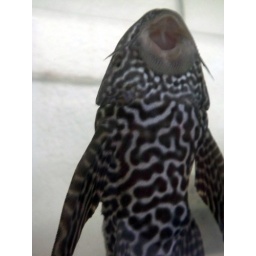
a fish just sticks to the glass in the fish tank with its mouth